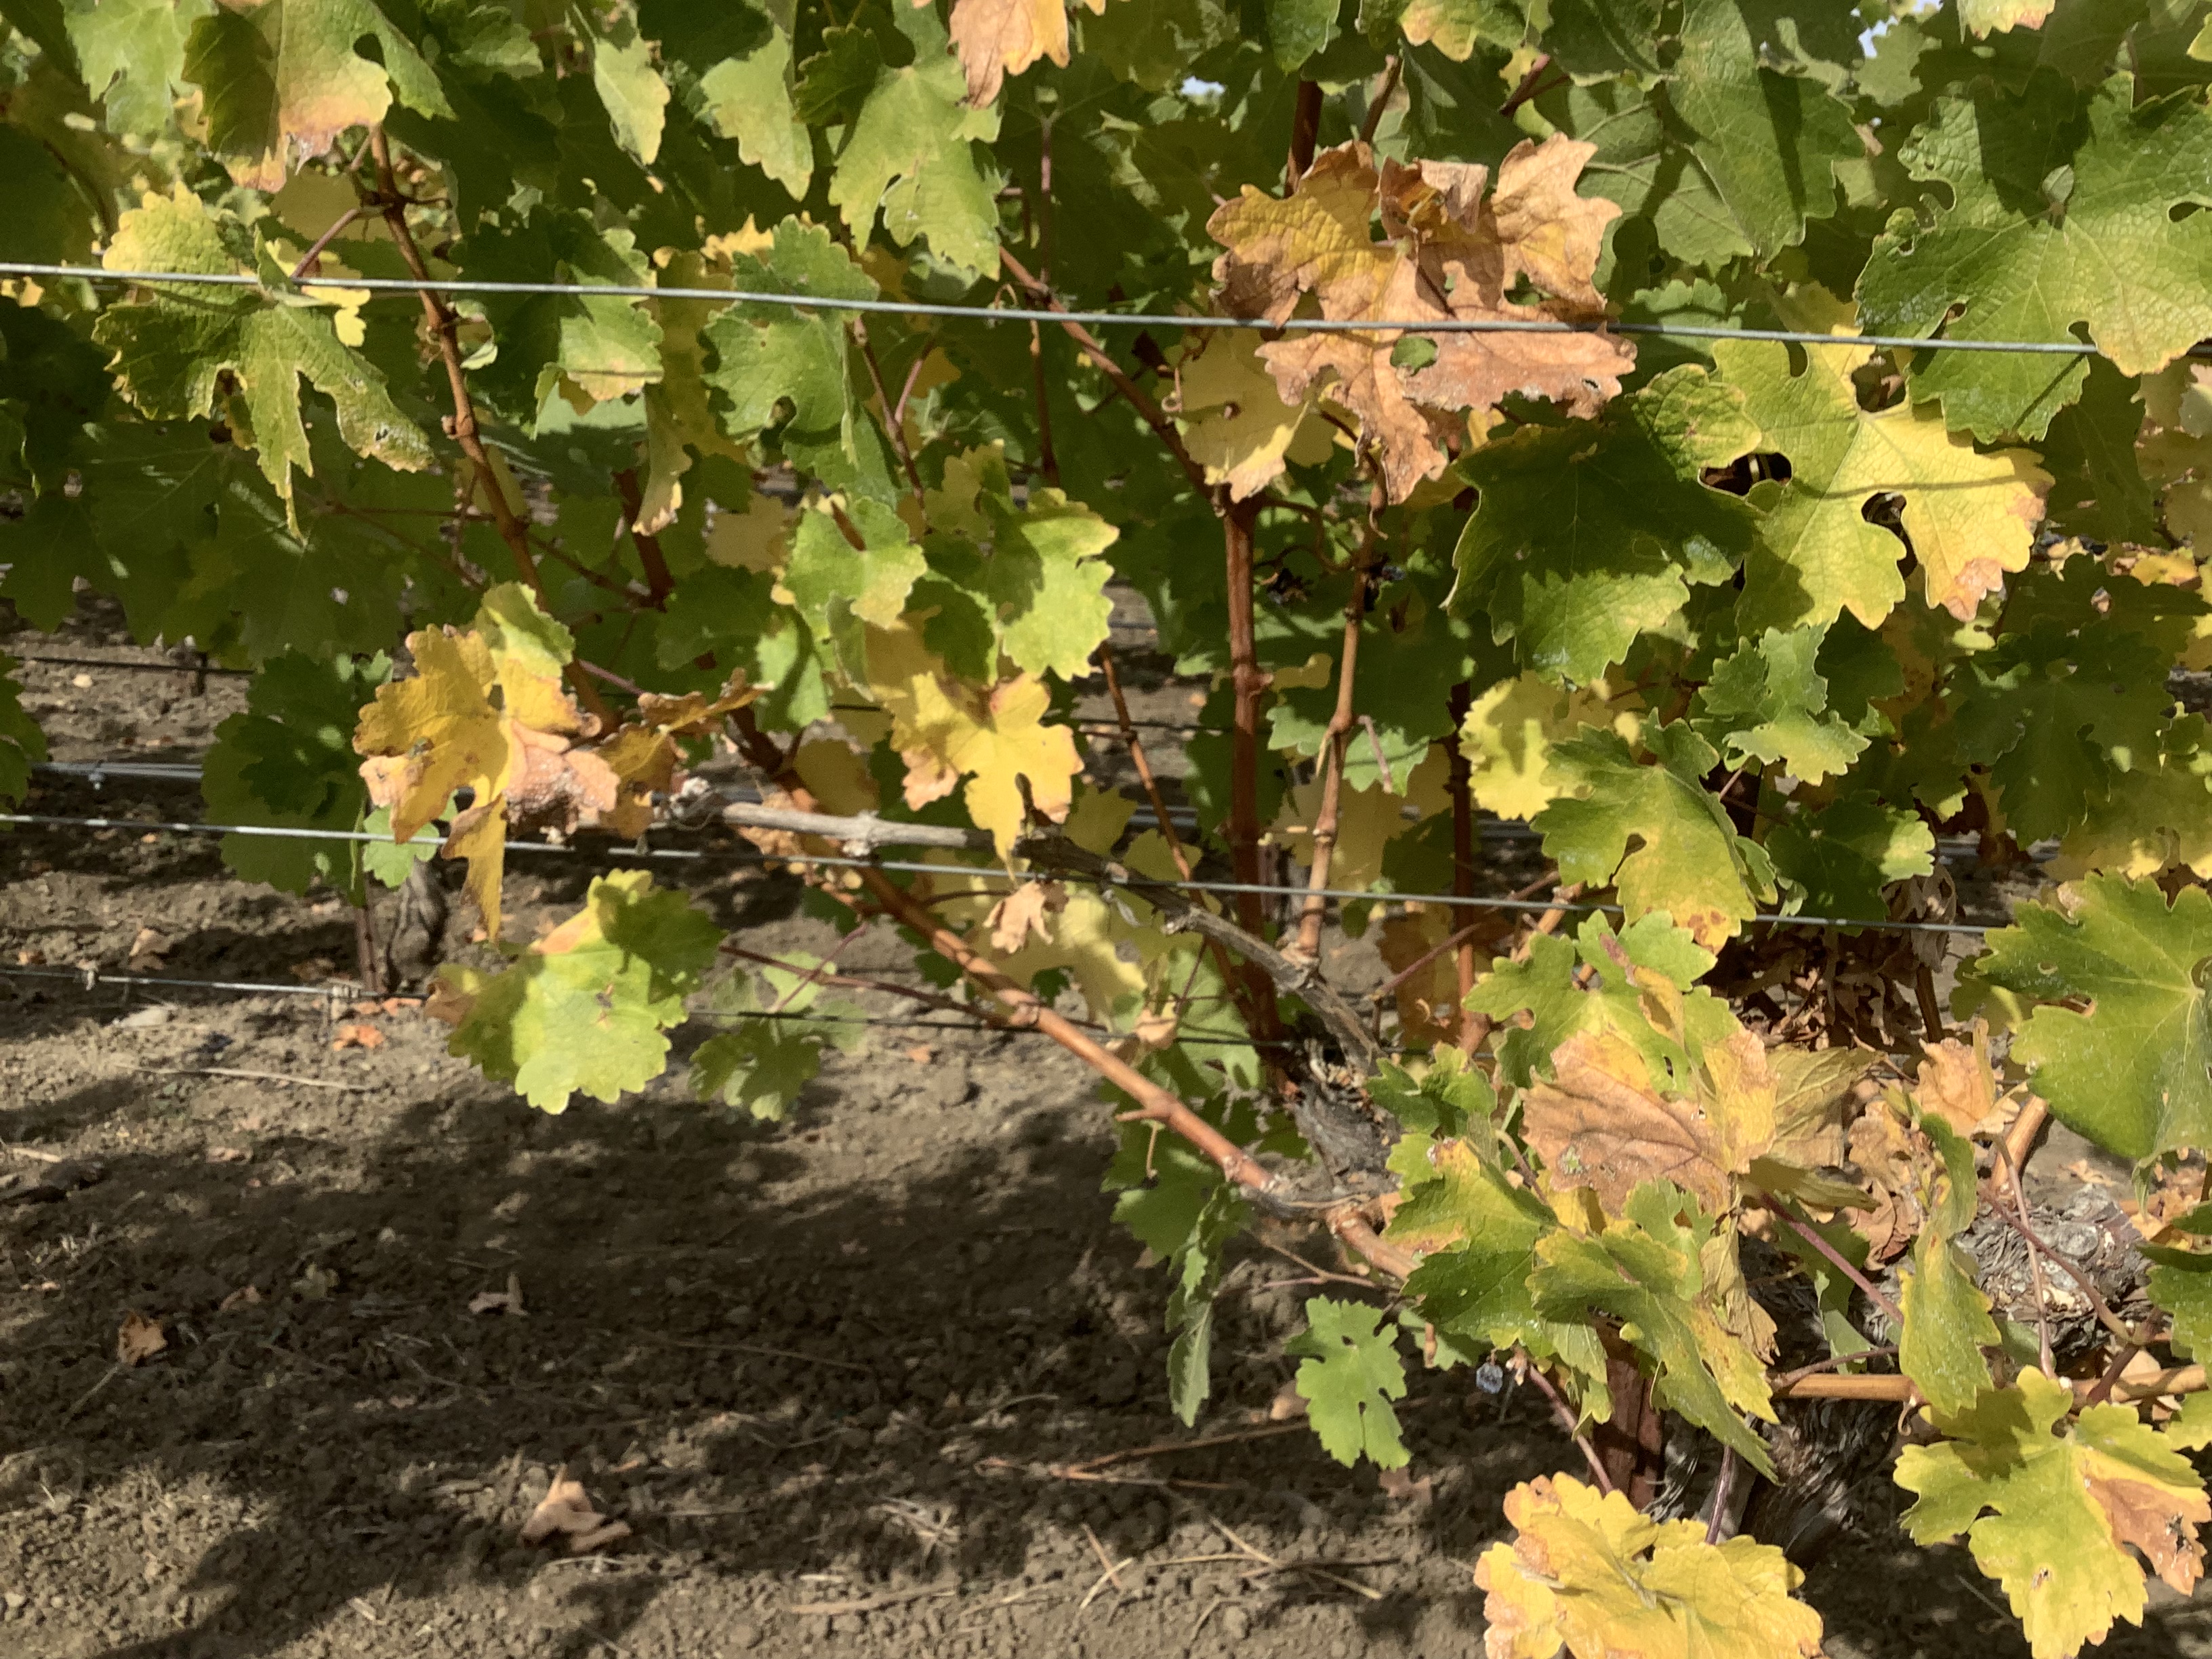
Label: No Virus